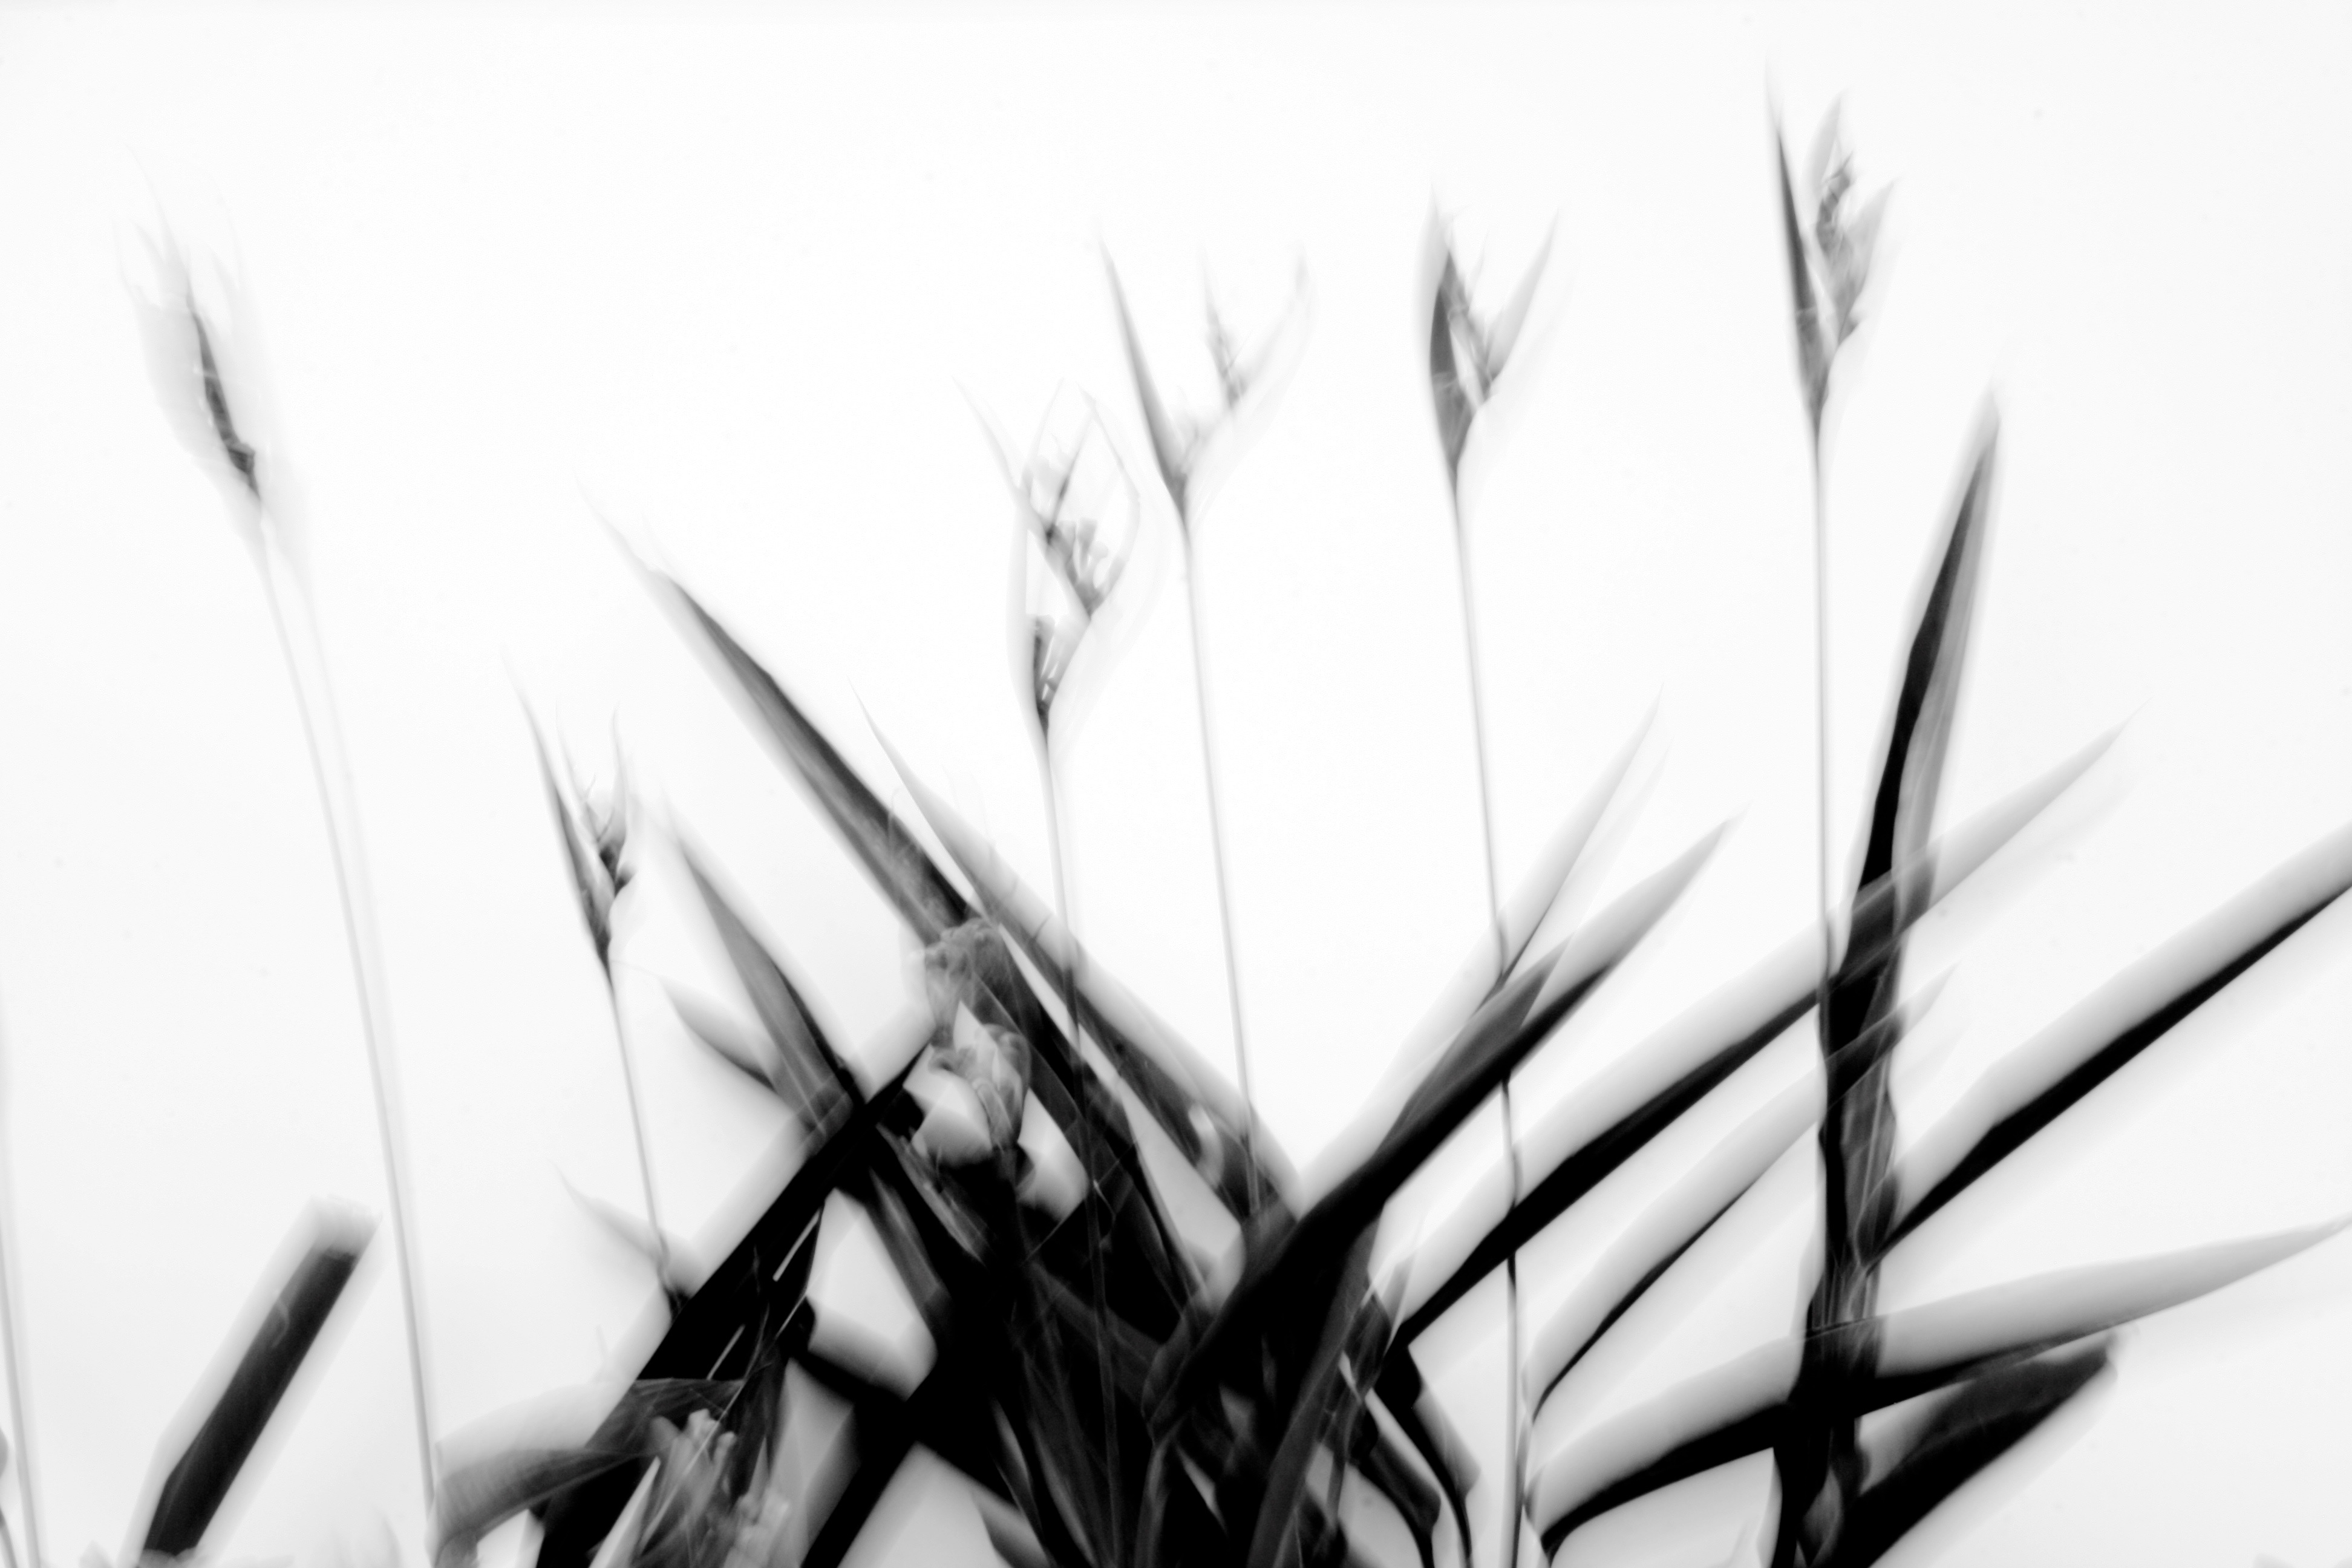
hand, nature, branch, wing, black and white, white, line, natural, monochrome, plants, life, close up, font, art, sketch, drawing, monochrome photography